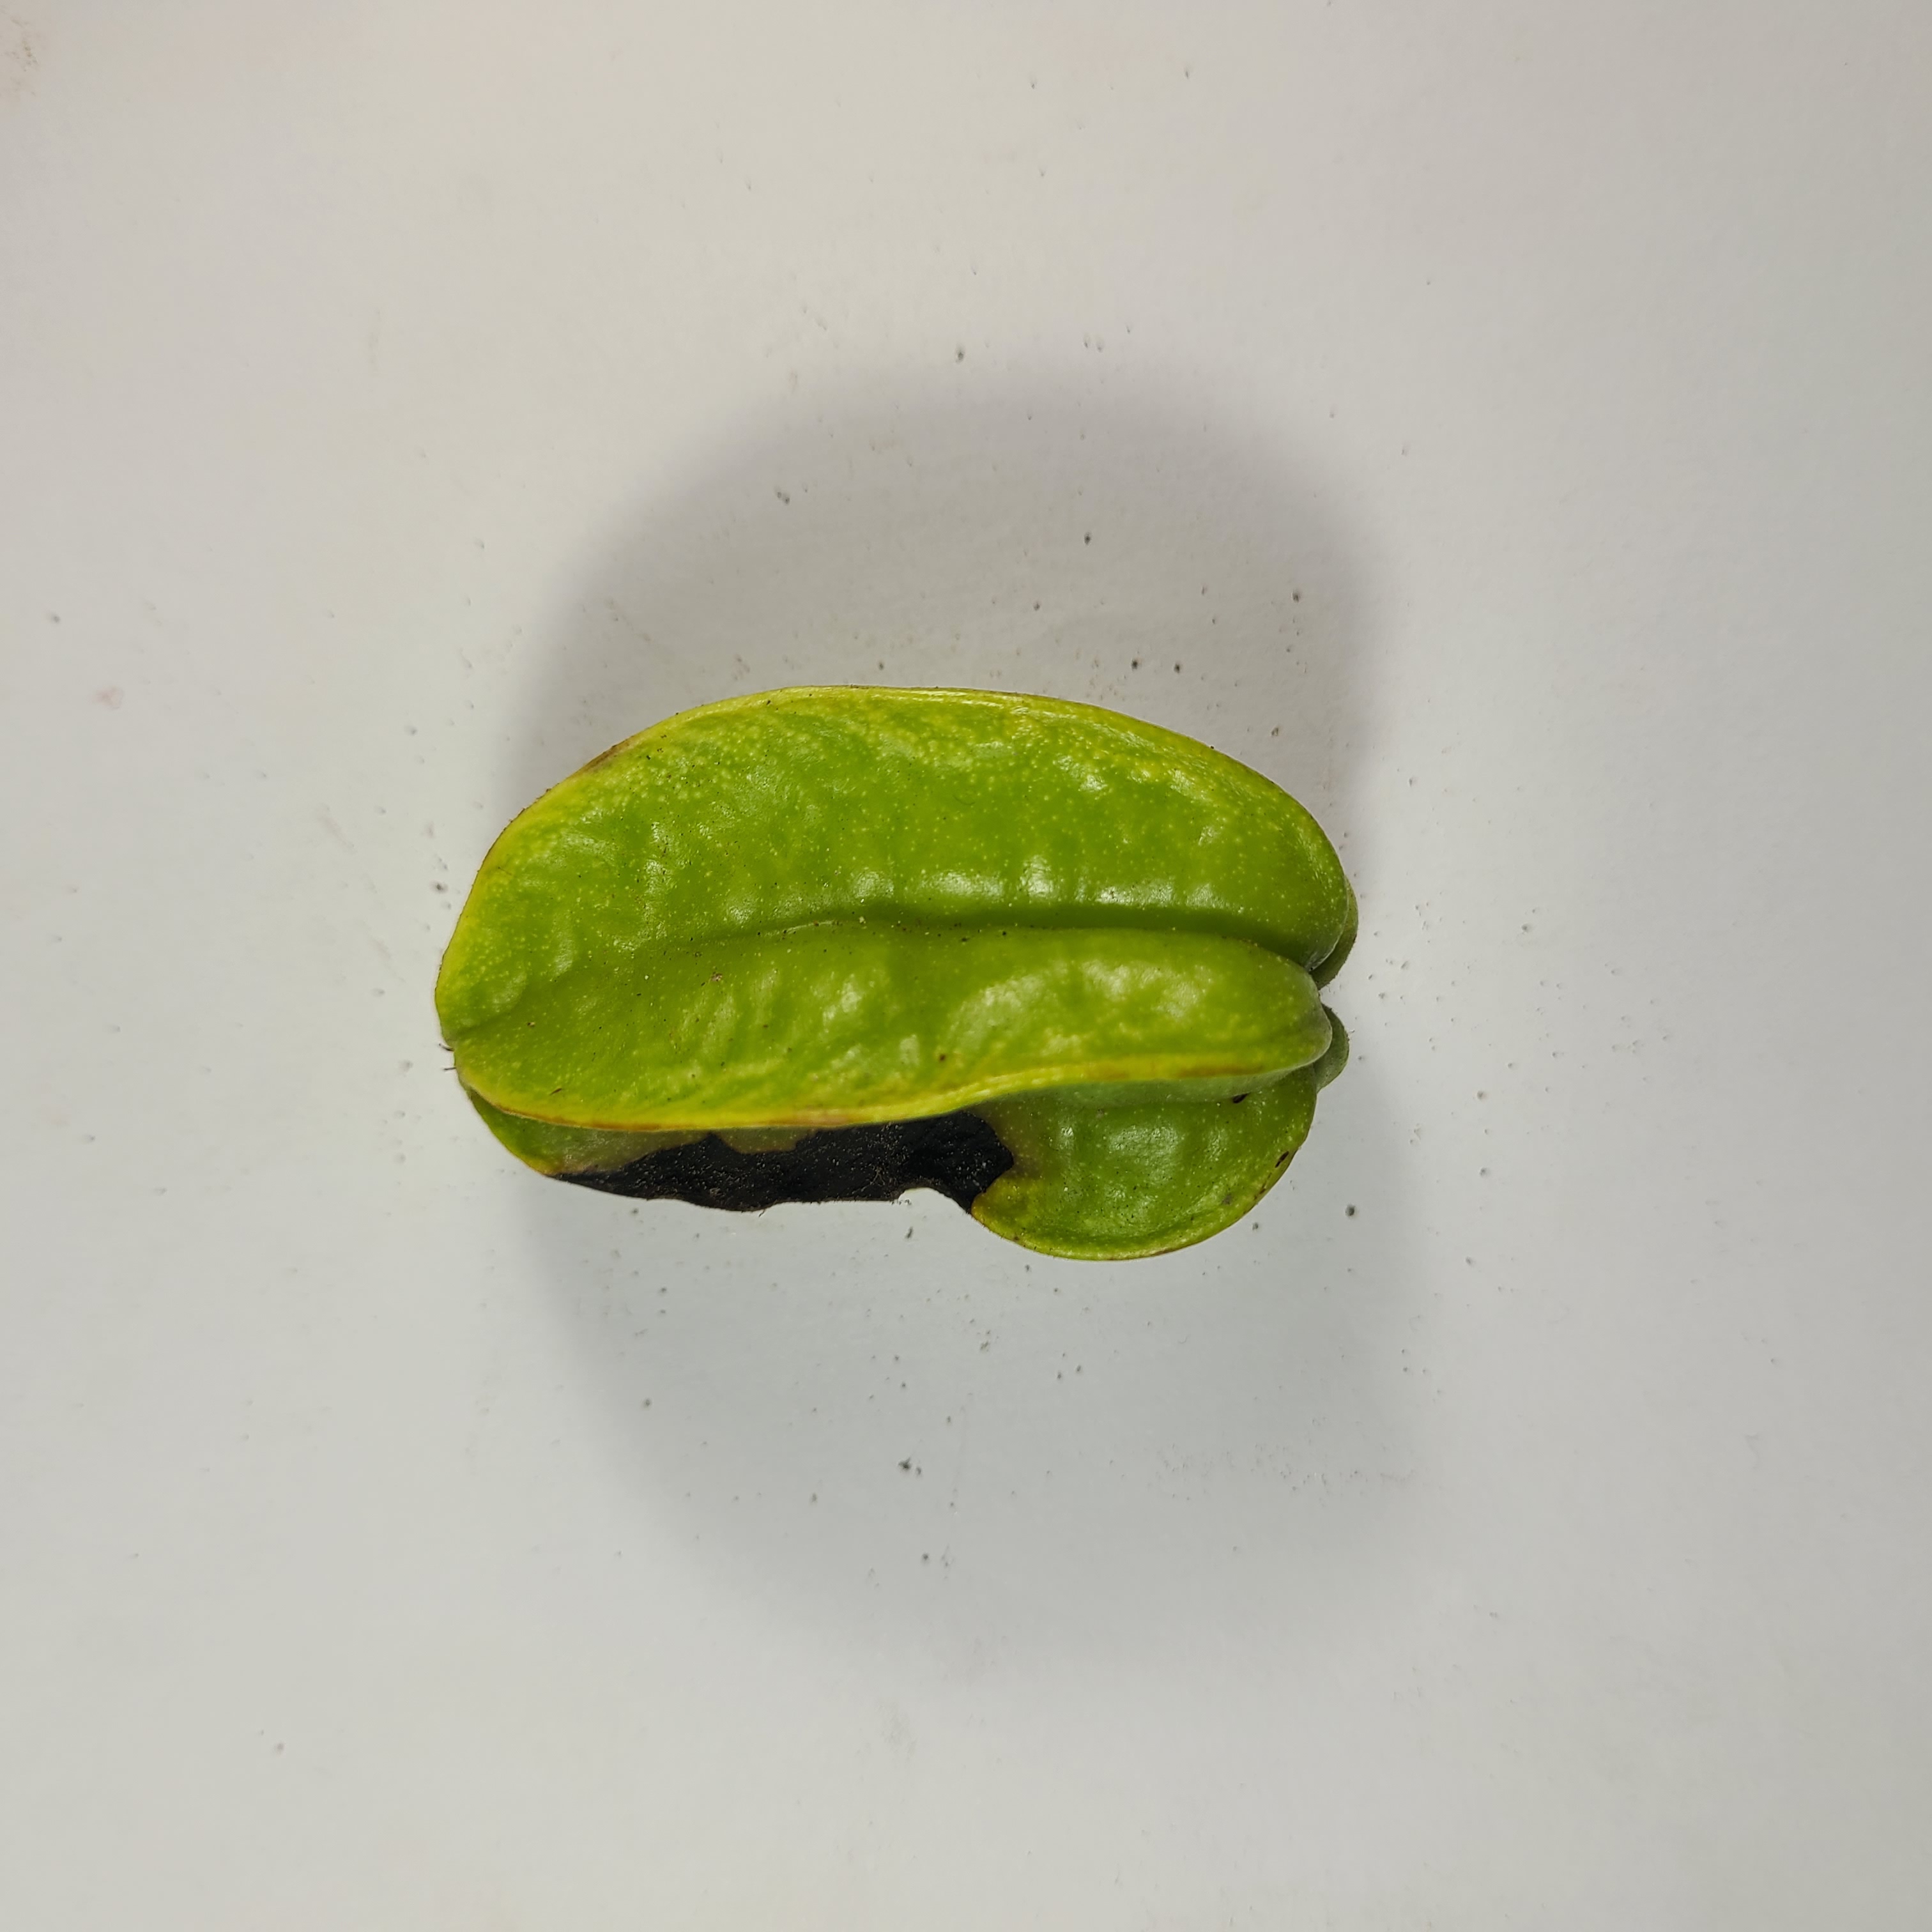
Label: Unhealthy Fruits